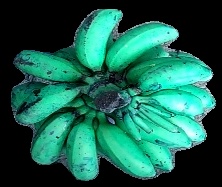
Variety: rasbale
Grade: grade3